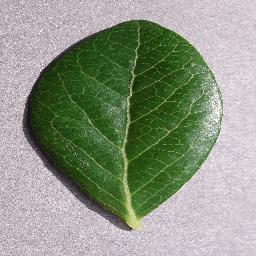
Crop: blueberry
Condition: healthy